Vanderbilt University

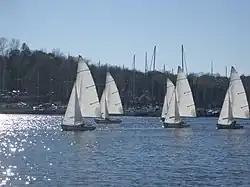
Vanderbilt University Sailing Club at Percy Priest Lake

The Vanderbilt campus is located approximately southwest of downtown in Midtown along both the city's bustling West End Avenue and 21st Avenue corridors. It has an area of , though this figure includes large tracts of sparsely used land in the southwest part of the main campus, as well as the Medical Center. The historical core of campus encompasses approximately .